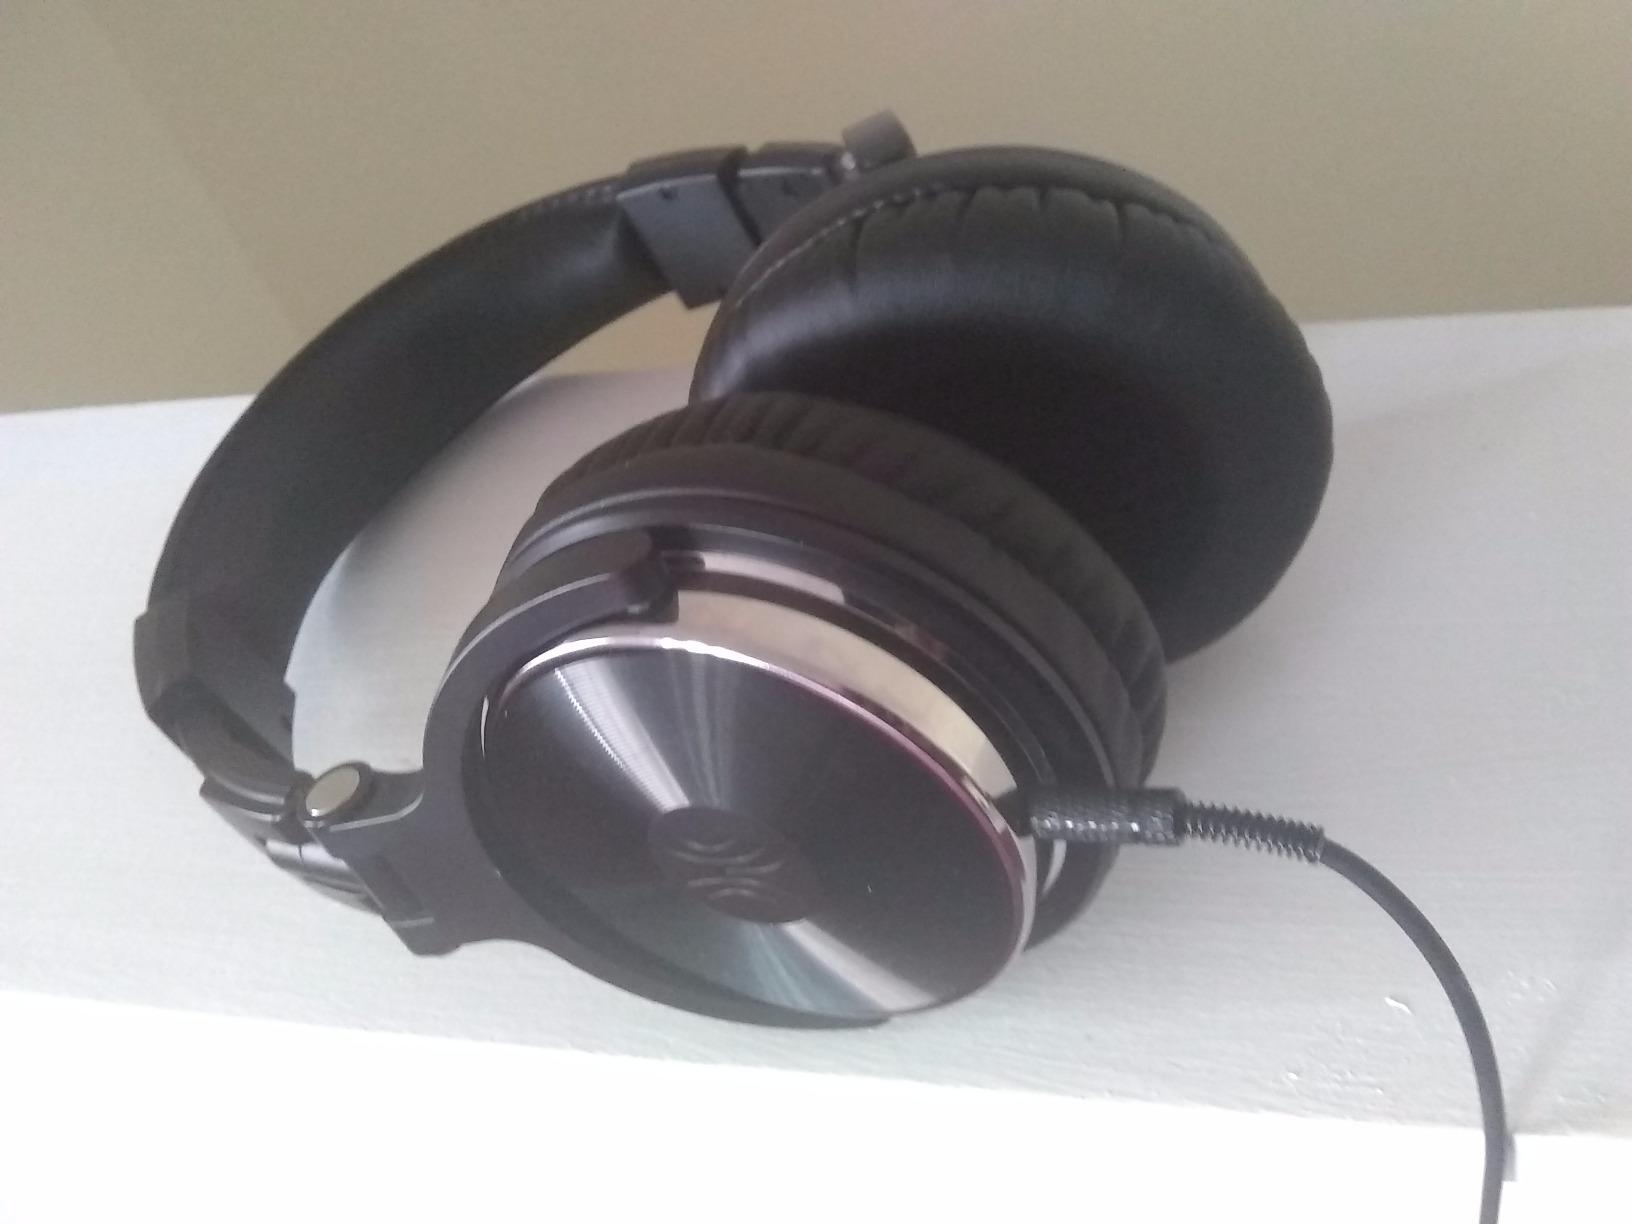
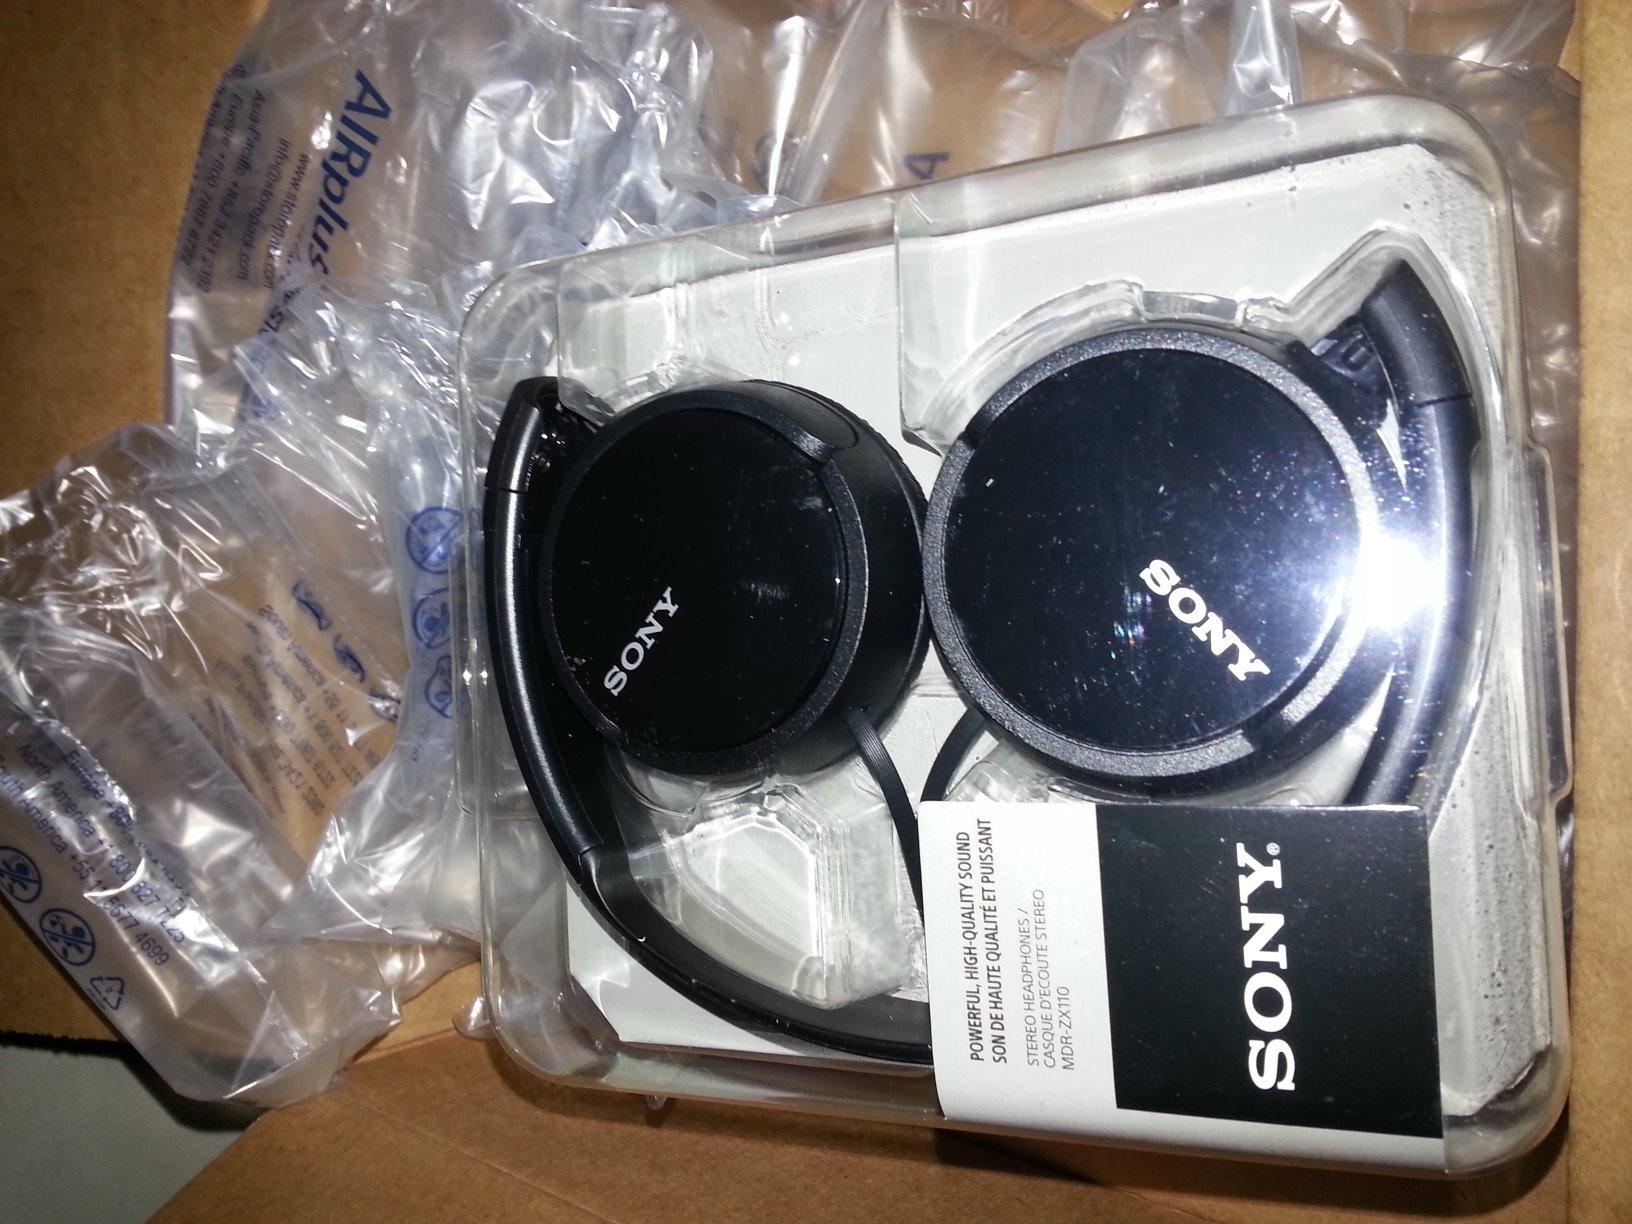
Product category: headphones
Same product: no